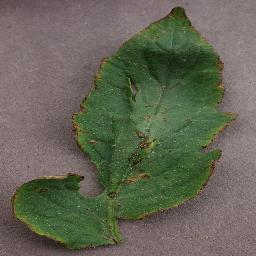
Label: Tomato___Bacterial_spot